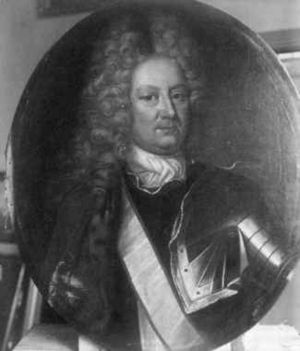
Caspar Herman Hausmann
Caspar Herman Hausmann var en dansk-norsk officer, far til Frederik Ferdinand Hausmann.